Chhinnamasta Temple

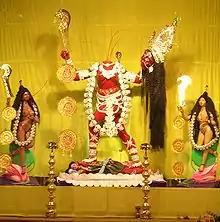
Goddess Chhinnamasta

A natural rock covered with an "ashtadhatu" (eight-metal alloy) "kavacha" (cover) is worshipped as the goddess Chhinnamasta. Though well-established as a centre of Chhinnamasta by the 18th century, the site is a popular place of worship among tribals since ancient times. Kheer and animal sacrifice are offered to the goddess.